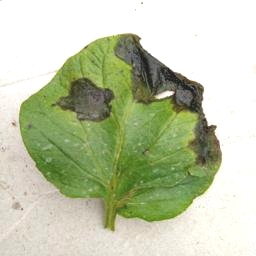
Etiqueta: Late Blight